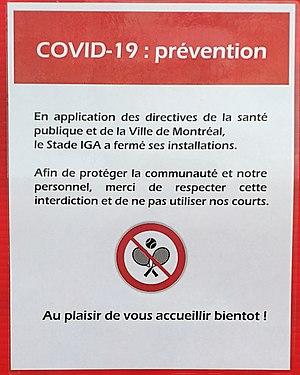
Affiche du placardée sur les clôtures du court Banque Nationale indiquant la fermeture de leurs installations en raison de la COVID-19. Le texte sur l'affiche indique: «
La pandémie de Covid-19 au Québec est une crise sanitaire provoquée par la maladie à coronavirus 2019. Cet article décrit l'historique, les conséquences scientifiques, politiques, sociales et économiques de la pandémie dans cette région du monde.